Snoopy Presents: For Auld Lang Syne

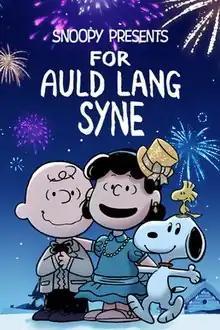
Official release poster

Snoopy Presents: For Auld Lang Syne, or simply For Auld Lang Syne, is an American Peanuts animated special. It is the first Peanuts special produced for Apple TV+, the first Peanuts special since "Happiness Is a Warm Blanket, Charlie Brown" ten years prior, the first Peanuts holiday special since "I Want a Dog for Christmas, Charlie Brown" eighteen years prior, and the second special about New Year's Eve. It revolves around Lucy, who throws a New Year's Eve party to cheer herself up after her grandmother fails to show up for Christmas. The special was released exclusively on Apple TV+ on December 10, 2021. It was nominated for Best Animated Special Production at the 49th Annie Awards.